Lin Biao incident

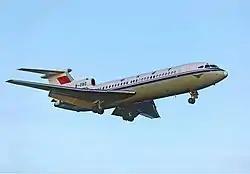
A CAAC Hawker Siddeley Trident, similar to the aircraft involved

The Lin Biao incident was an aircraft accident at 3 a.m. on 13 September 1971 involving Lin Biao, the sole Vice Chairman of the Chinese Communist Party. Everyone on board a PLAAF Hawker Siddeley Trident, including Lin and several members of his family, died when the aircraft impacted Mongolian terrain.